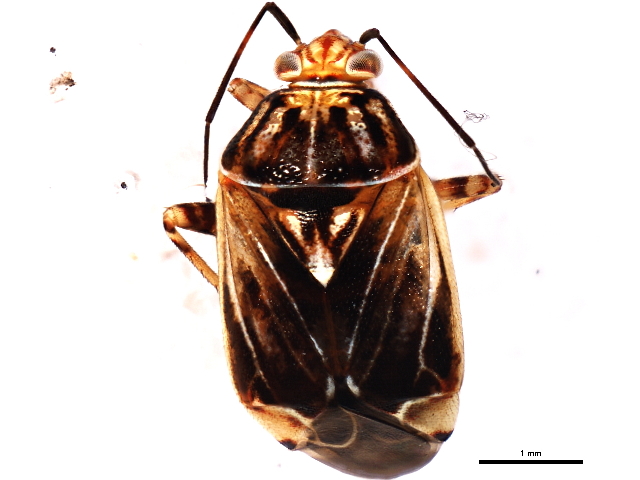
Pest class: lygus_bug